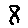
Label: 8